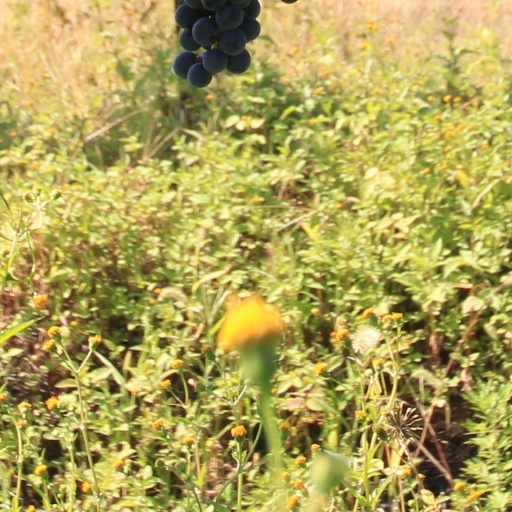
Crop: grape